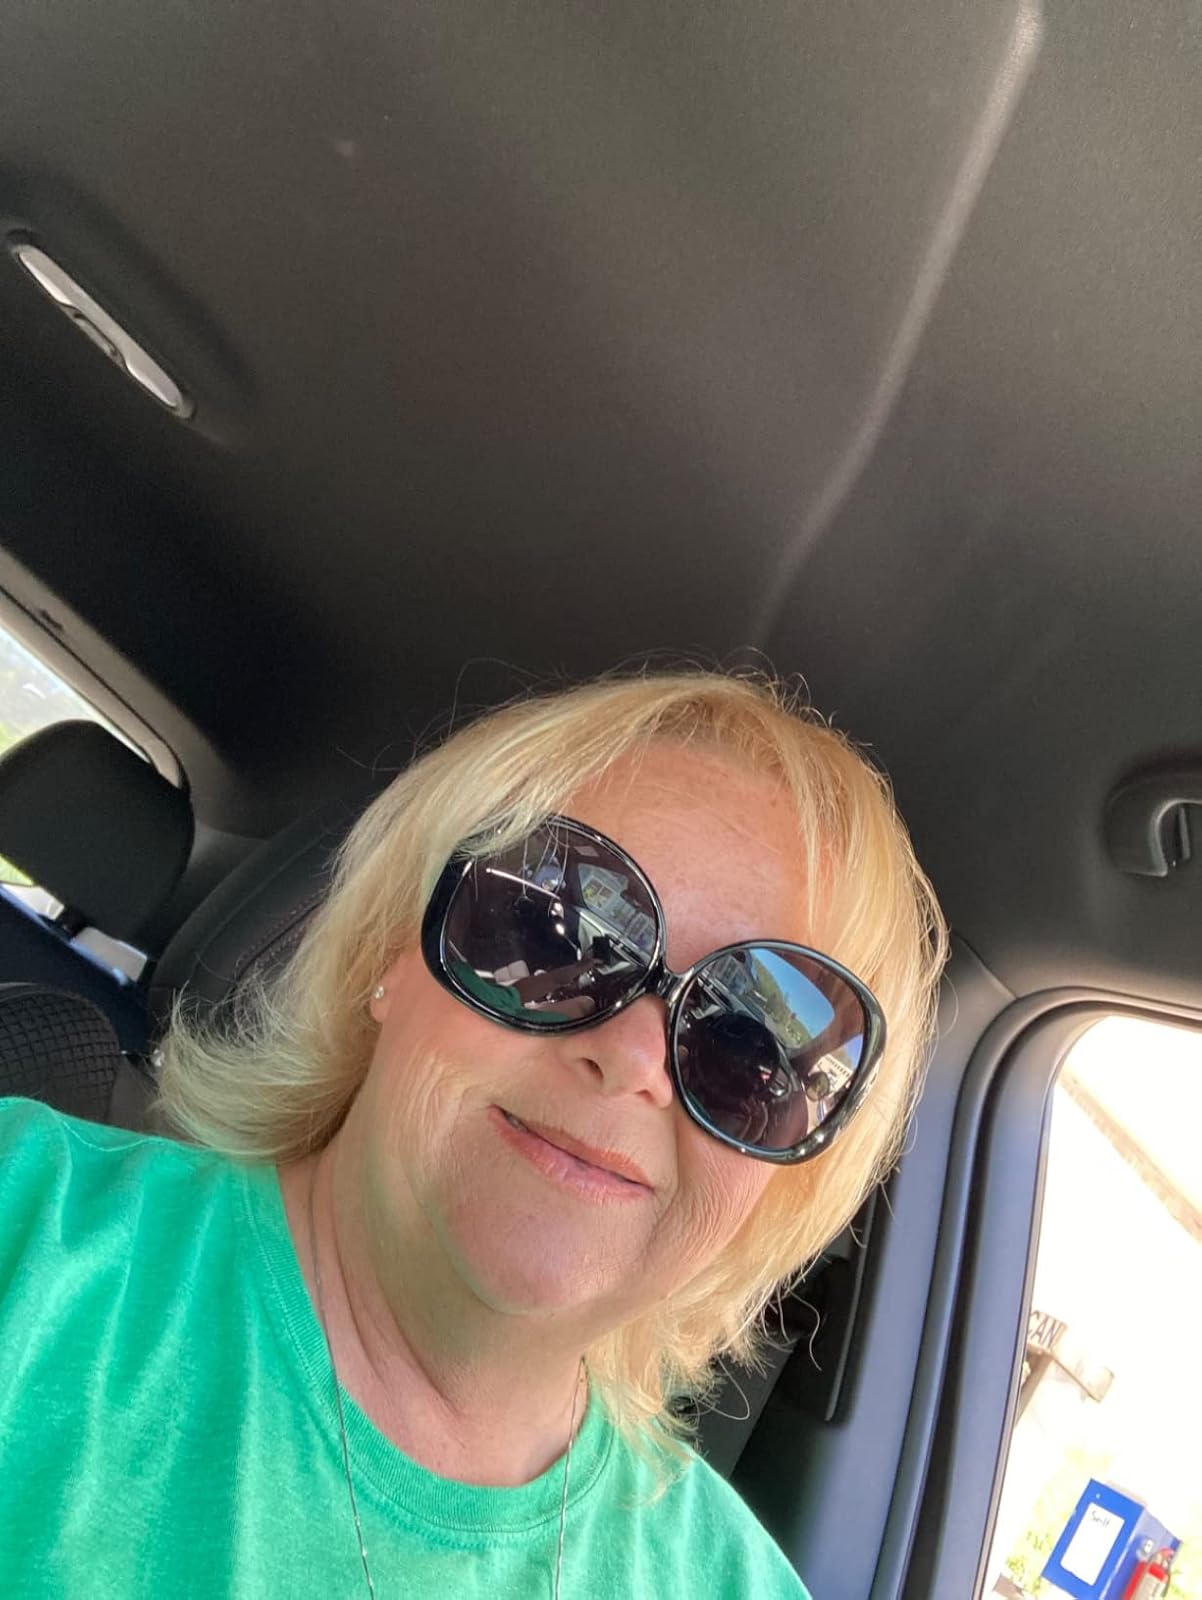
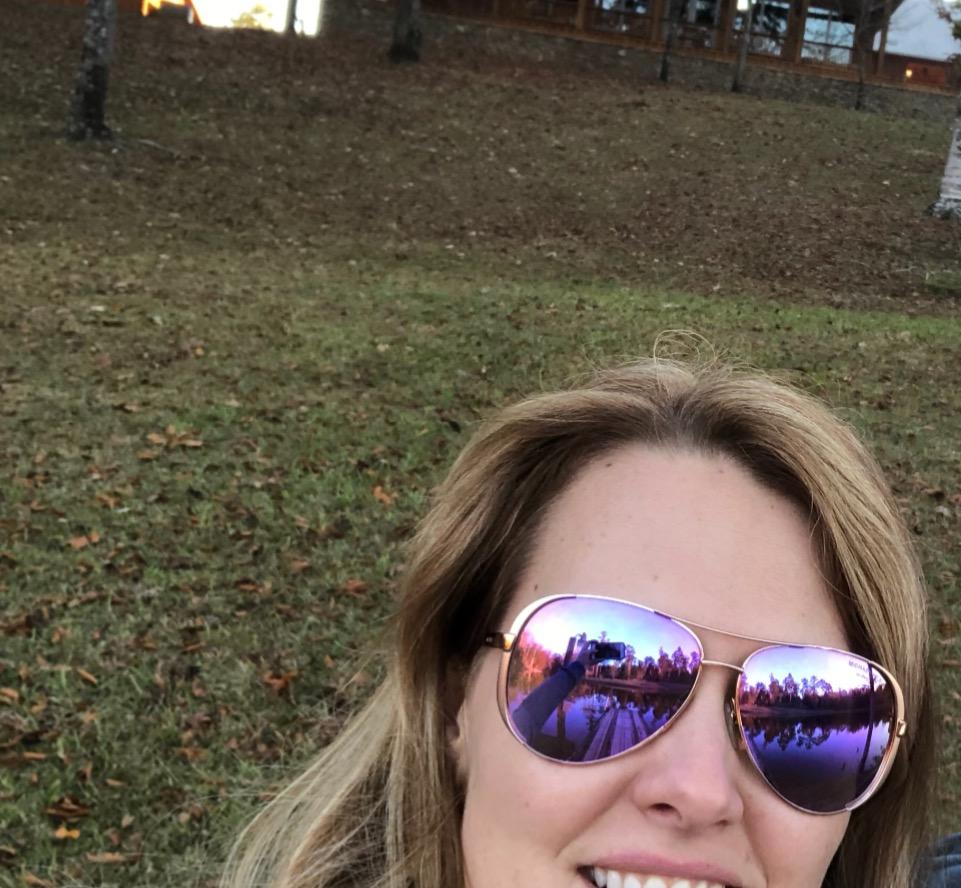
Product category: accessories_sunglasses
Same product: no